Jonathan Zenneck

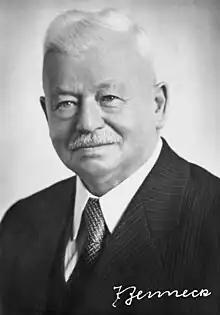
Zenneck in 1951

Jonathan Adolf Wilhelm Zenneck (15 April 1871 – 8 April 1959) was a German physicist and electrical engineer.